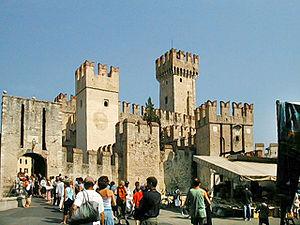
Sirmione est une commune de la province de Brescia dans la région Lombardie en Italie. Située à l'extrémité d'une presqu'île qui s'avance dans le Lac de Garde et occupé depuis l'époque romaine, c'est de nos jours un centre touristique important.